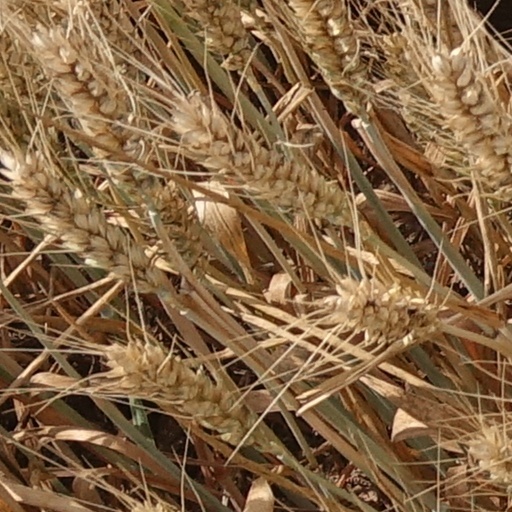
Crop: wheat